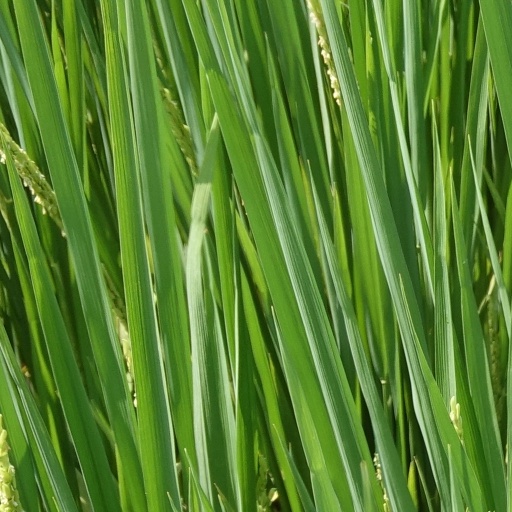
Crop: rice